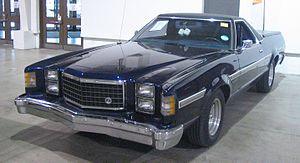
La Ford Ranchero est une automobile à mi-chemin entre un coupé et un pick-up.